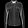
Label: Shirt